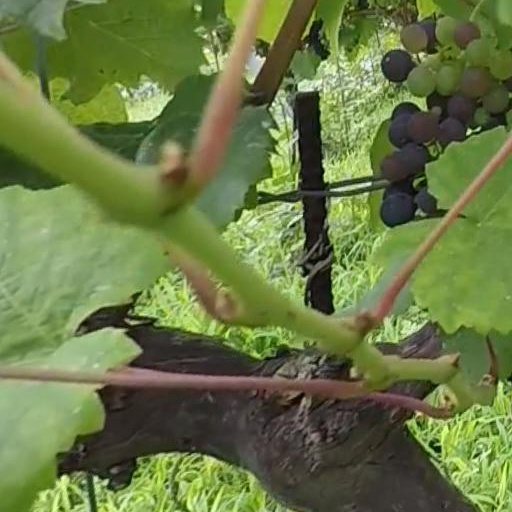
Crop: grape